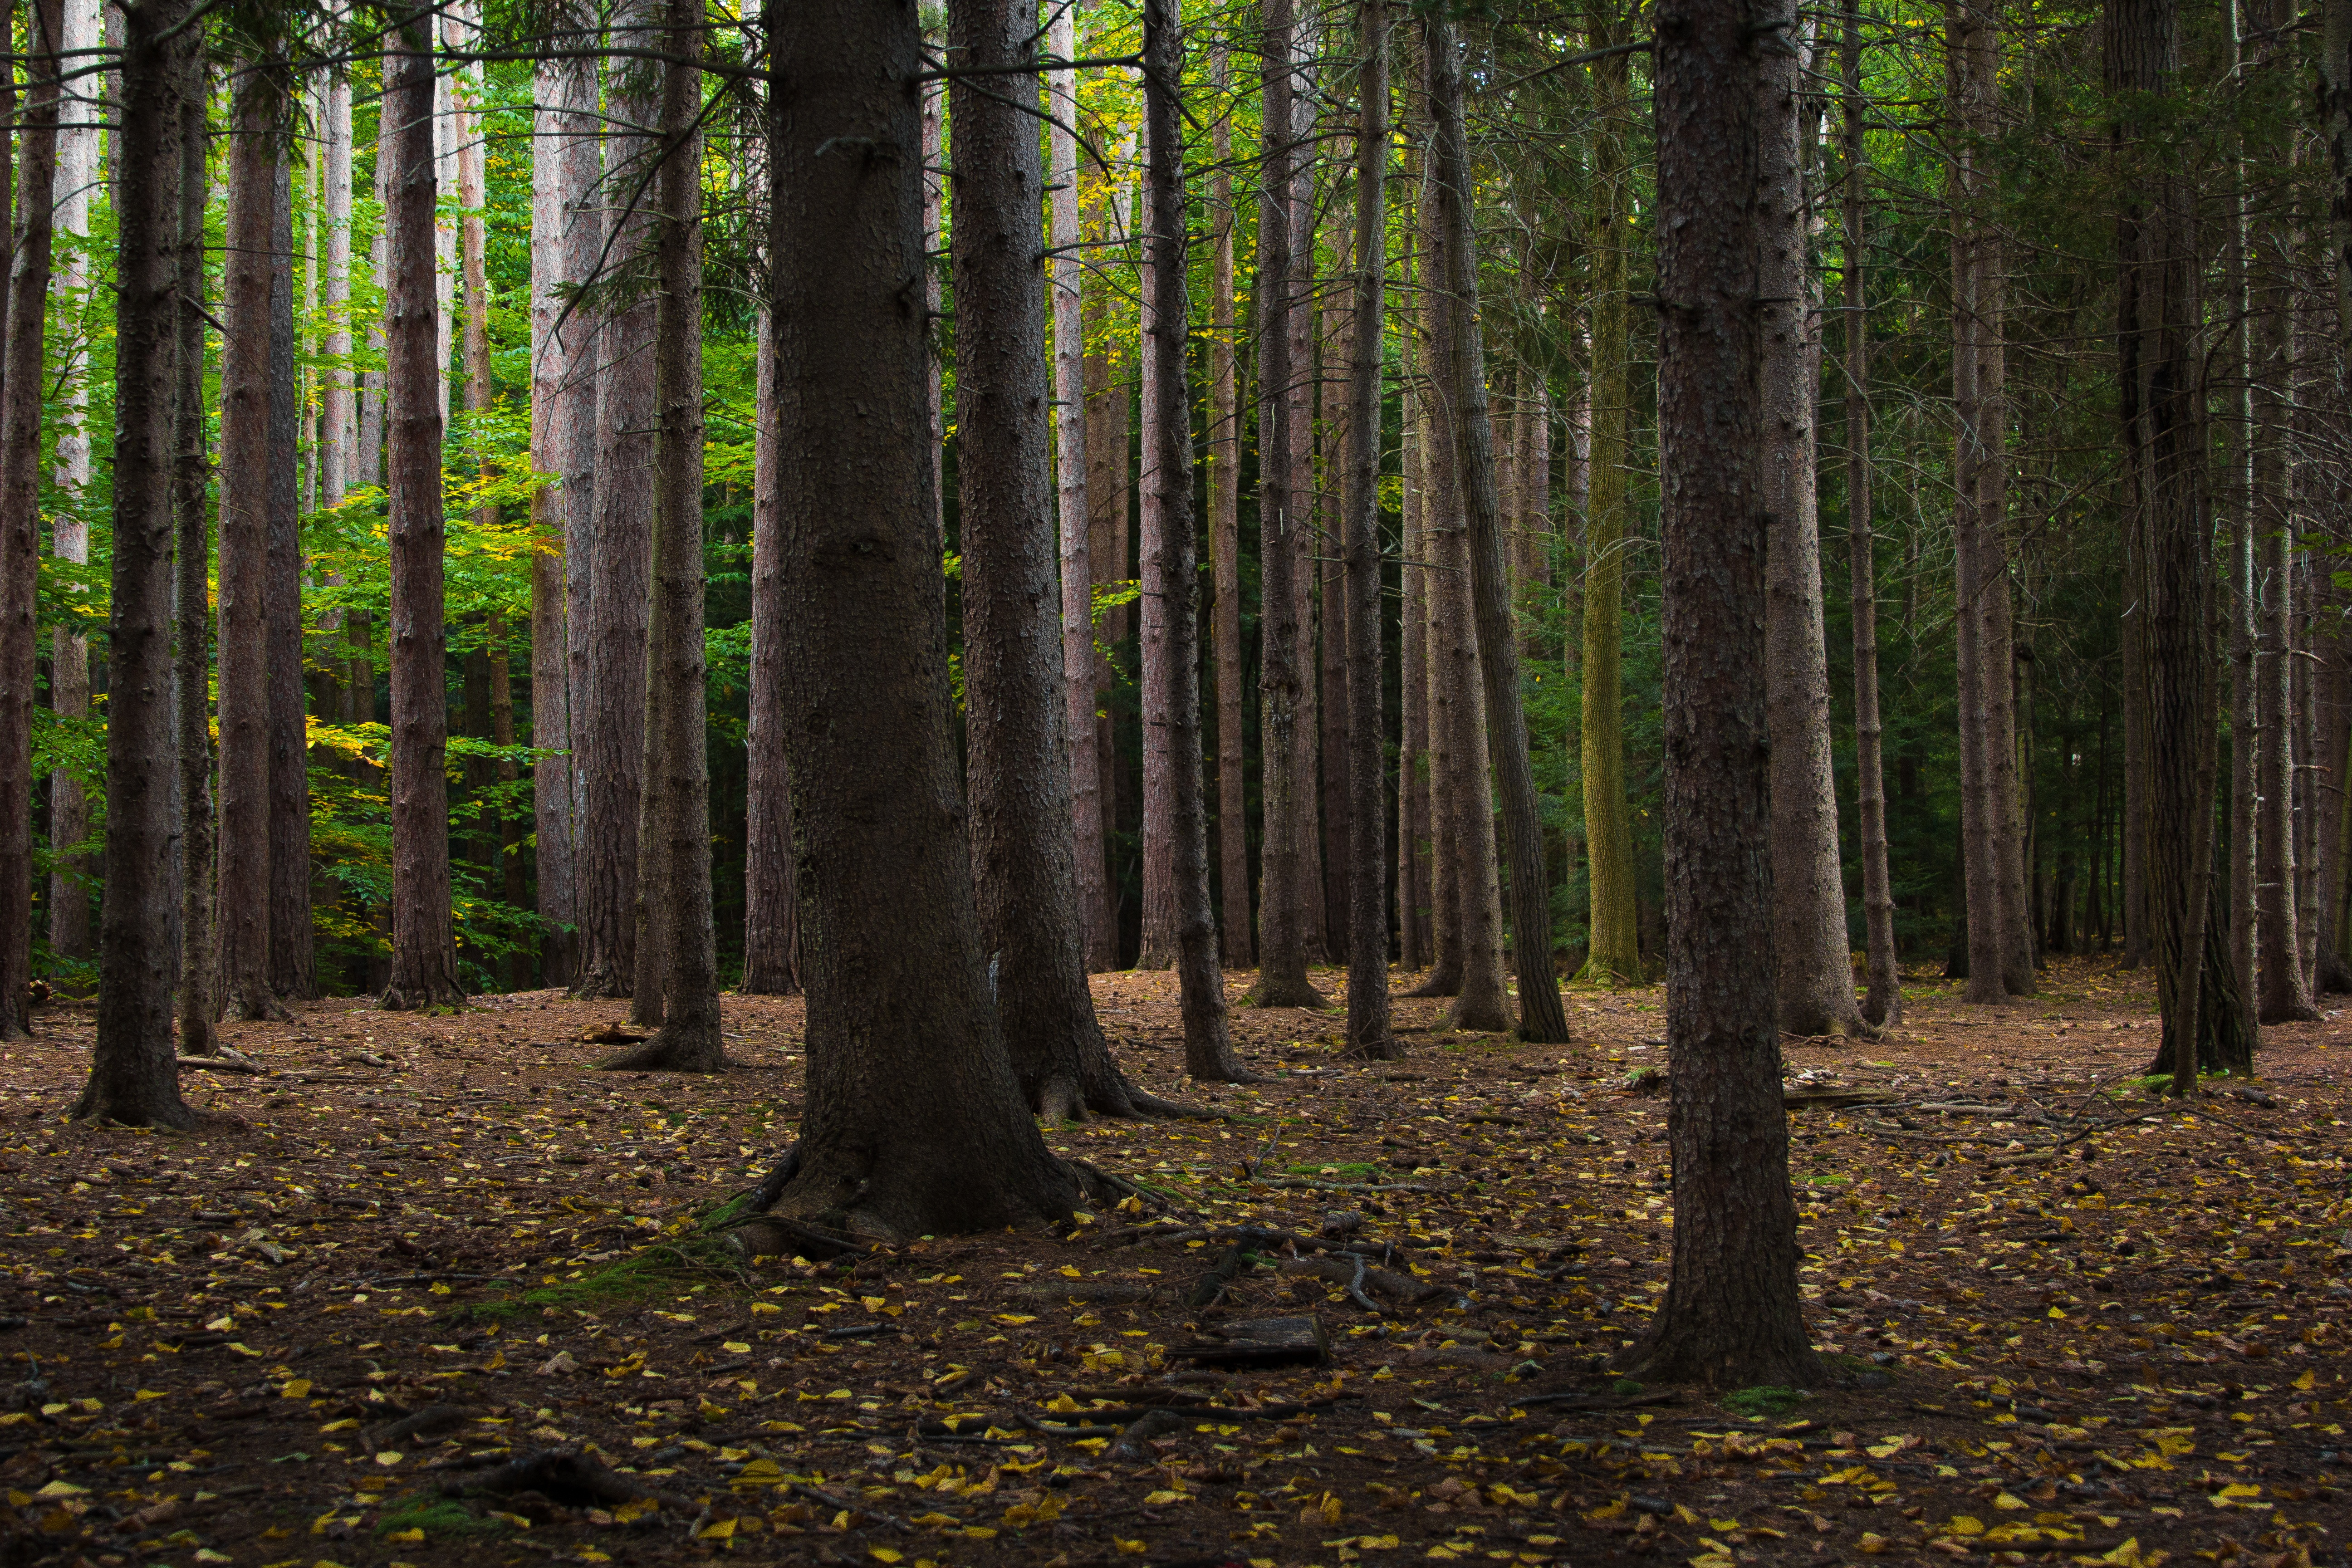
tree, nature, forest, wilderness, plant, sunlight, leaf, trunk, jungle, autumn, spruce, rainforest, deciduous, wetland, grove, woodland, habitat, ecosystem, biome, old growth forest, natural environment, geographical feature, woody plant, temperate broadleaf and mixed forest, temperate coniferous forest